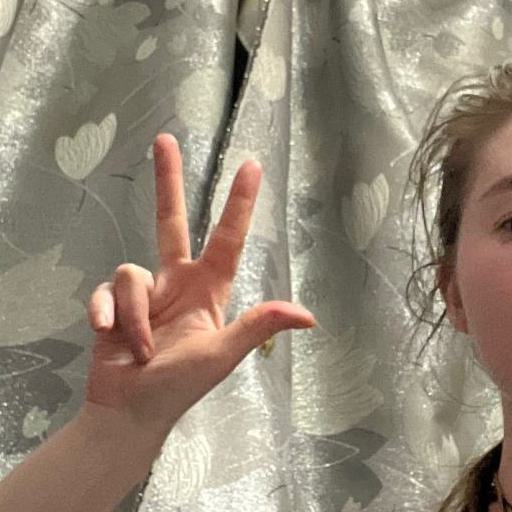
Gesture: three2